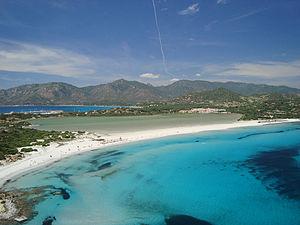
Villasimius est une commune italienne d'environ 3 600 habitants, située dans la province du Sud-Sardaigne, dans la région Sardaigne en Italie.